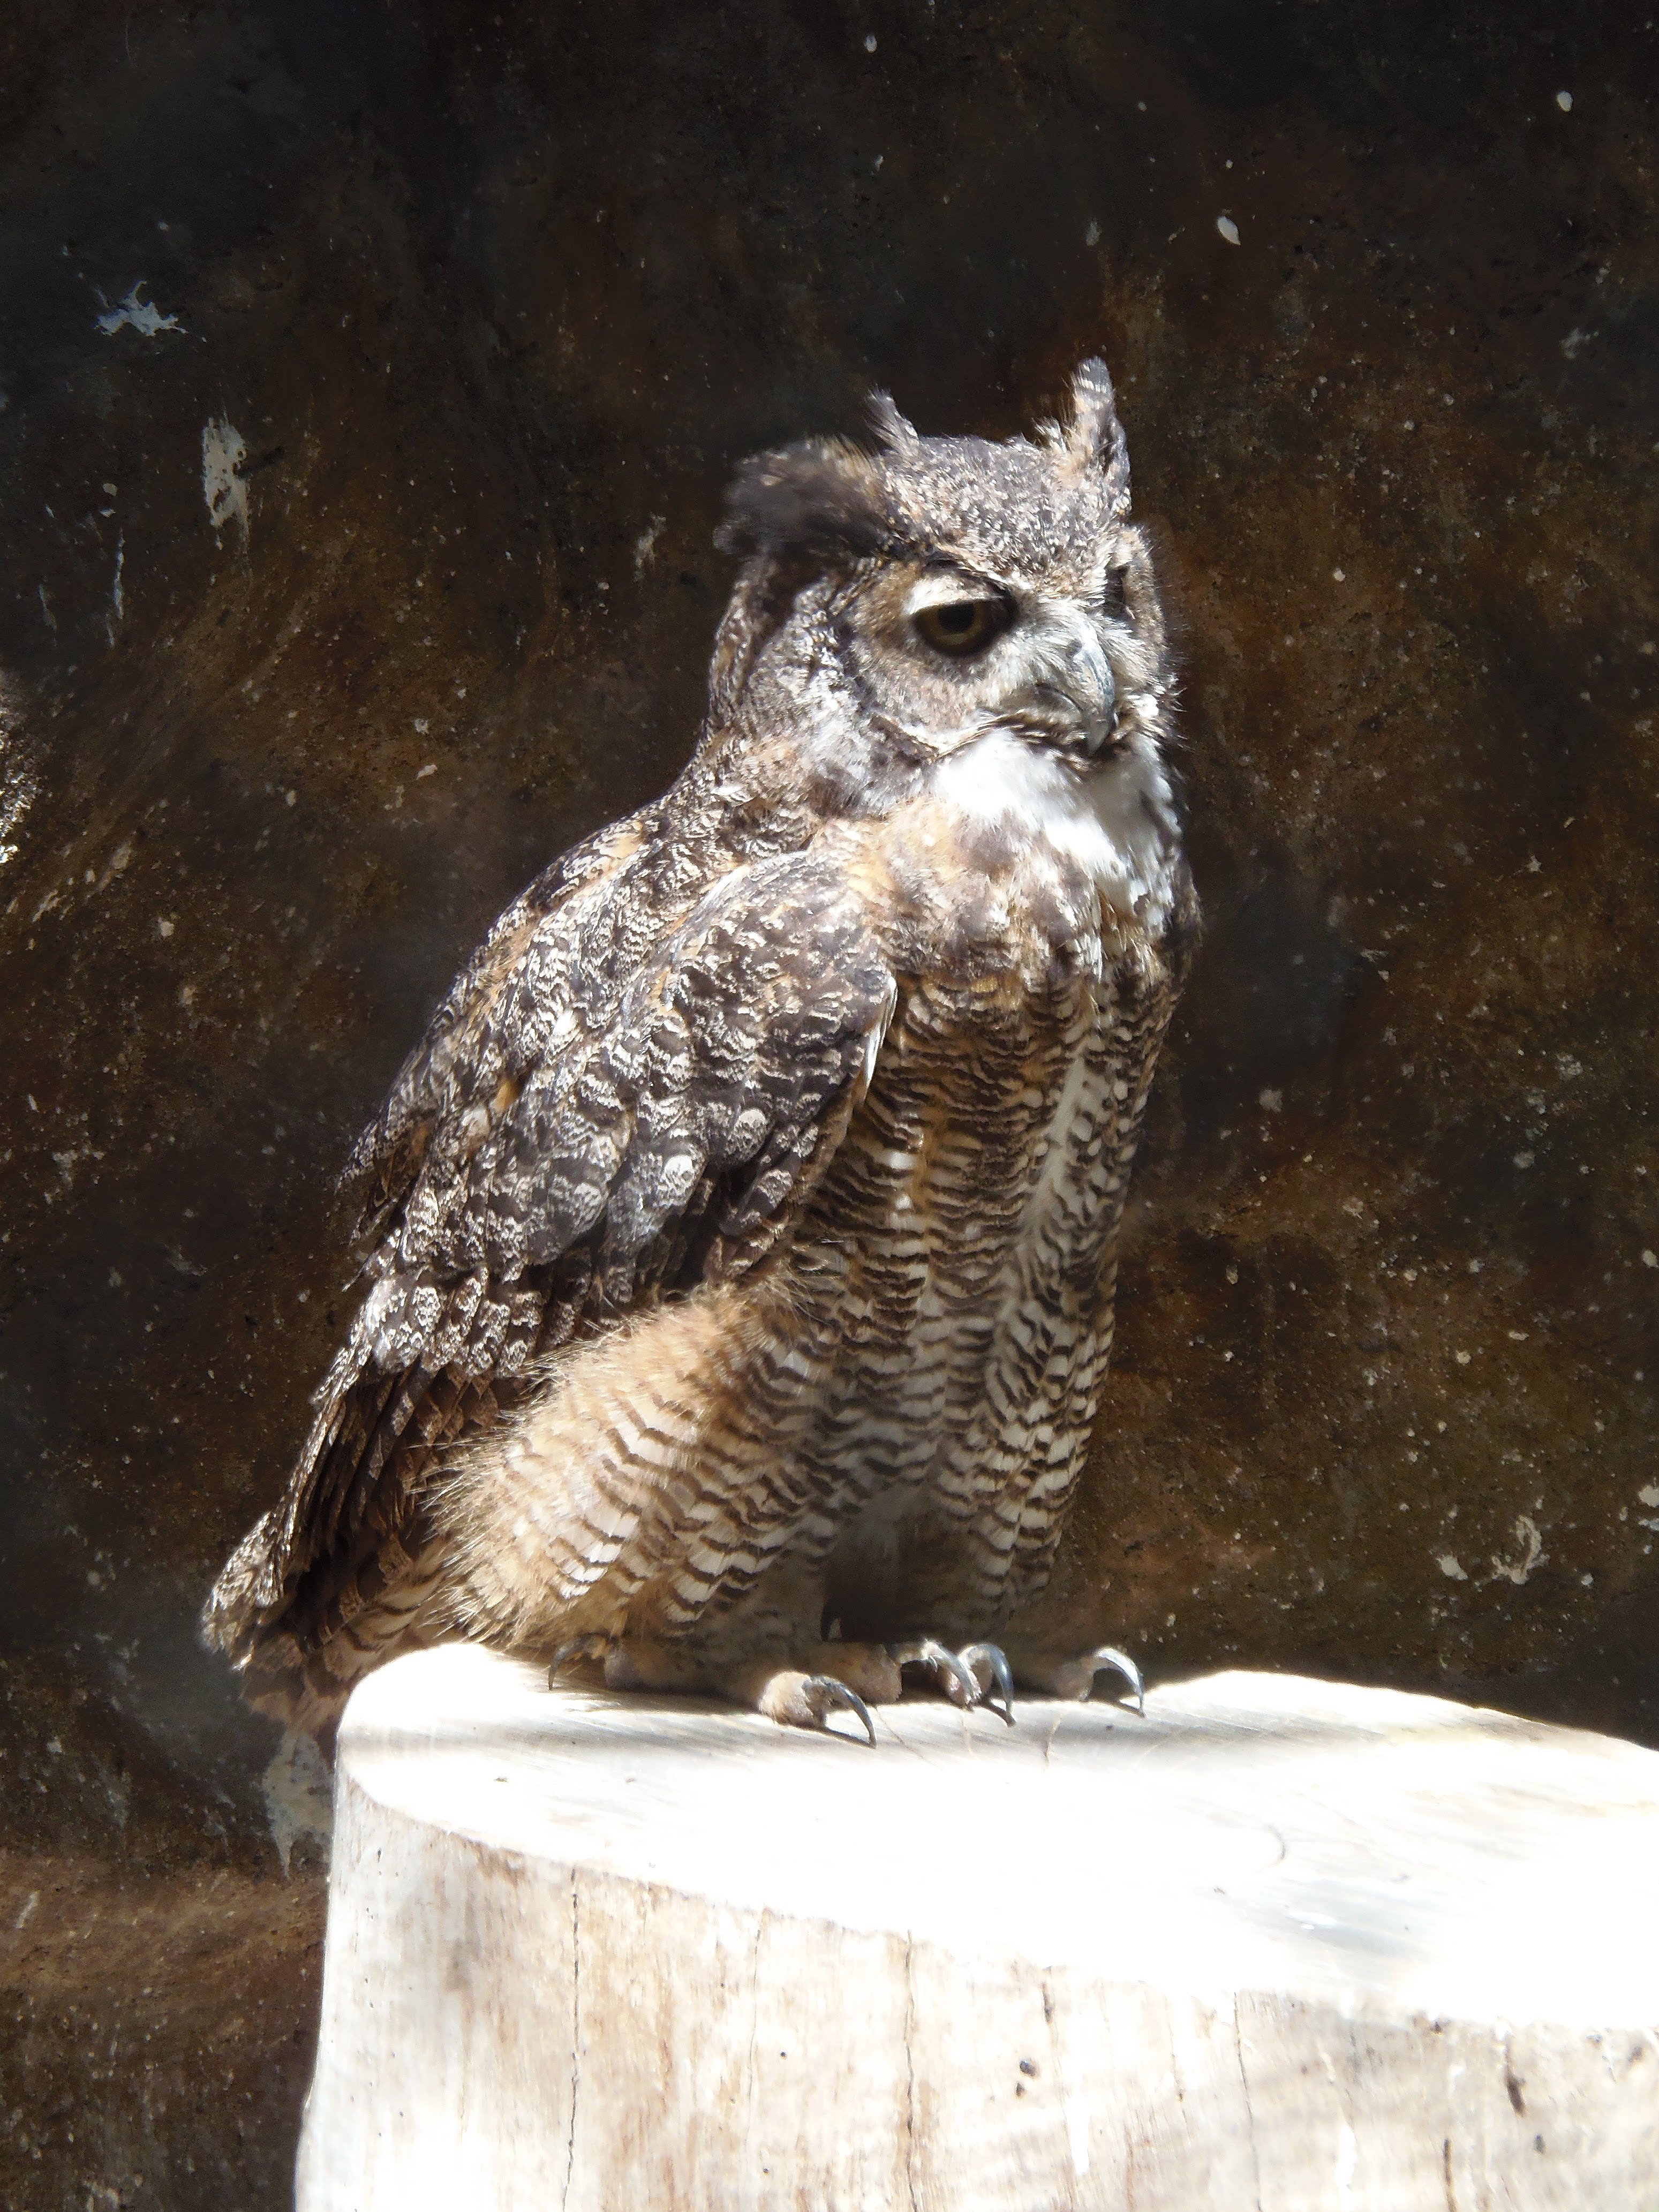
nature, bird, animal, wildlife, beak, brown, predator, owl, feather, fauna, bird of prey, eye, wise, nocturnal